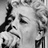
Emotion: sad